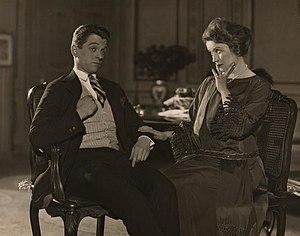
Leo Mielziner Jr., né le 19 août 1899 à Canterbury et mort le 15 janvier 1962 à Los Angeles, est un acteur, metteur en scène et réalisateur américain, connu sous le nom de scène de Kenneth MacKenna.